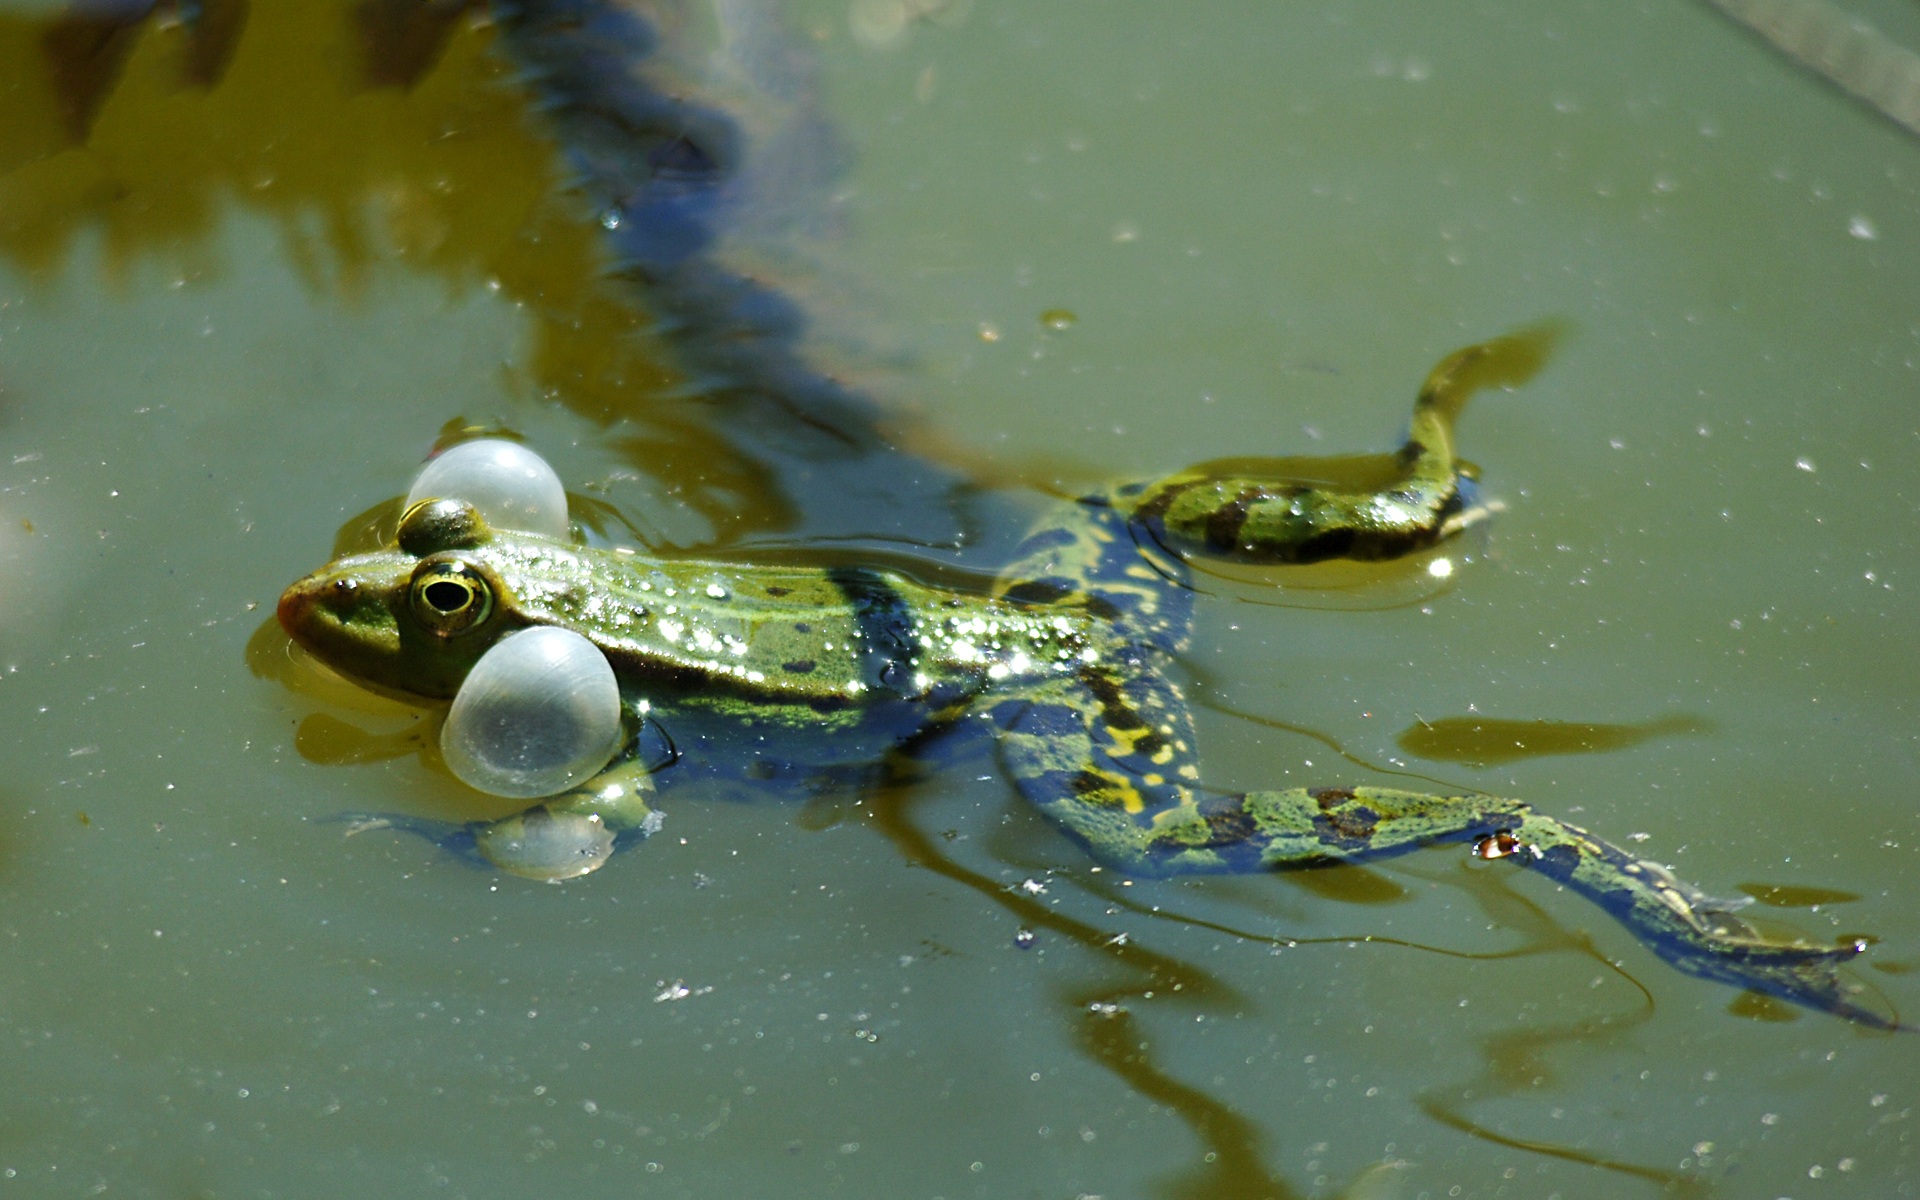
water, wildlife, biology, frog, amphibian, fauna, vertebrate, newt, salamander, macro photography, frog pond, air bubbles, bullfrog, ranidae, toad lake, marine biology, salamandridae